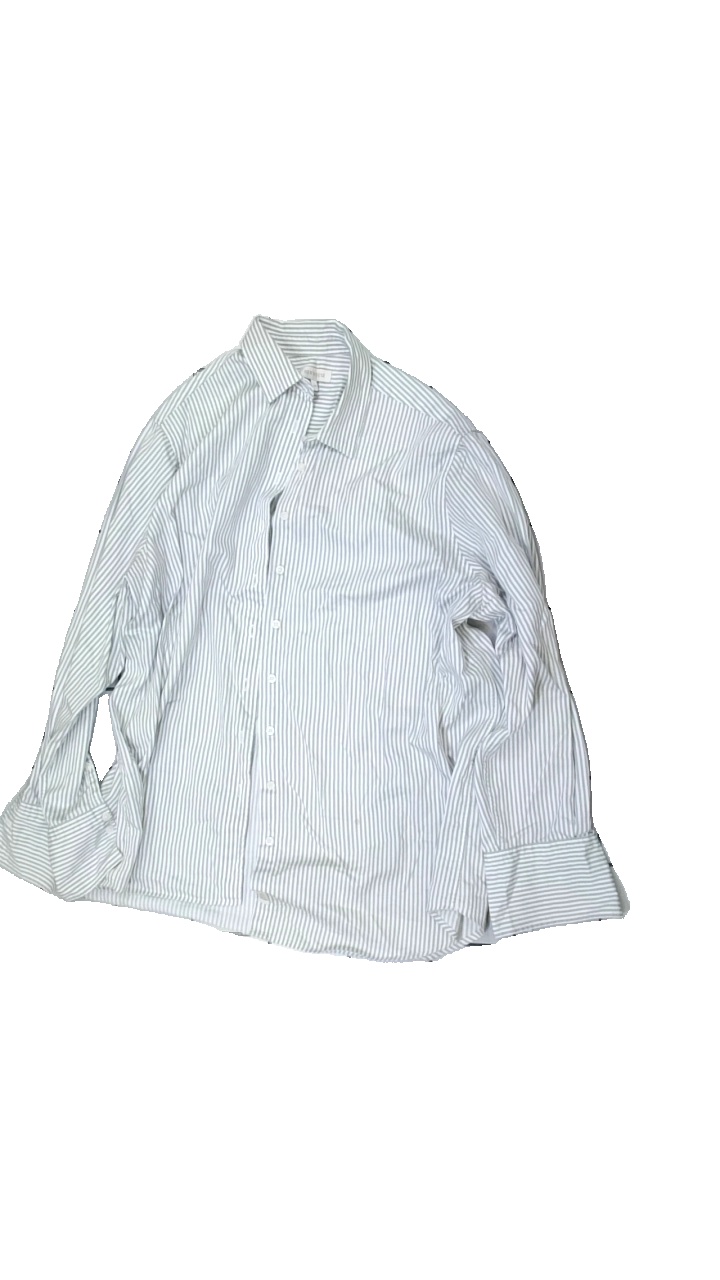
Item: Shirt (Ladies)
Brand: Newhouse
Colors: White, Grey
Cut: Regular
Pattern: Striped
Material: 100% cotton
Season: All
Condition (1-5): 4
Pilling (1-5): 4
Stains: Minor
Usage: Export
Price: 50-100